Lothar Kurbjuweit

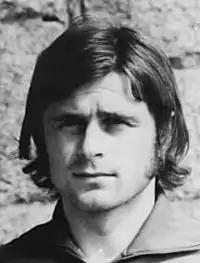
Kurbjuweit in 1974

Lothar Kurbjuweit (born 6 November 1950 in Riesa) is a former German footballer and football manager.